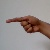
The image shows a hand gesture representing the letter 'G' in Indian Sign Language.